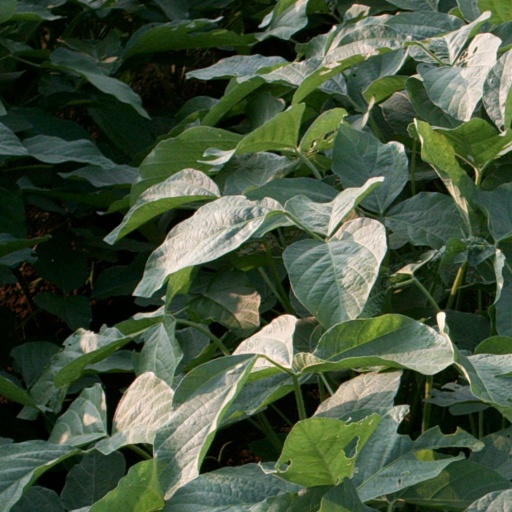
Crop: soybean